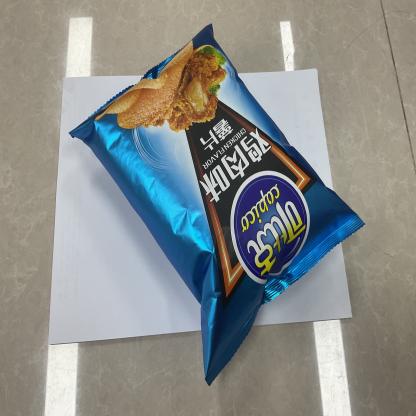
Label: plastics